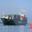
Label: ship